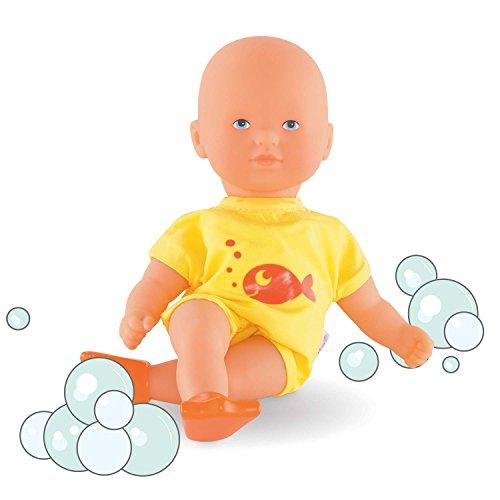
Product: Corolle Mon Premier Poupon Mini Bath Yellow Toy Baby Doll
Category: Toys & Games | Dolls & Accessories | Dolls
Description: Mini bath Yellow is an 8-inch doll with flippers not removable specially designed for water play fun.
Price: $18.30
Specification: ProductDimensions:3.9x7.9x13.8inches|ItemWeight:3.2ounces|ShippingWeight:3.52ounces(Viewshippingratesandpolicies)|DomesticShipping:ItemcanbeshippedwithinU.S.|InternationalShipping:ThisitemcanbeshippedtoselectcountriesoutsideoftheU.S.LearnMore|ASIN:B078HWPJ74|Itemmodelnumber:FBN07|Manufacturerrecommendedage:18months-13years